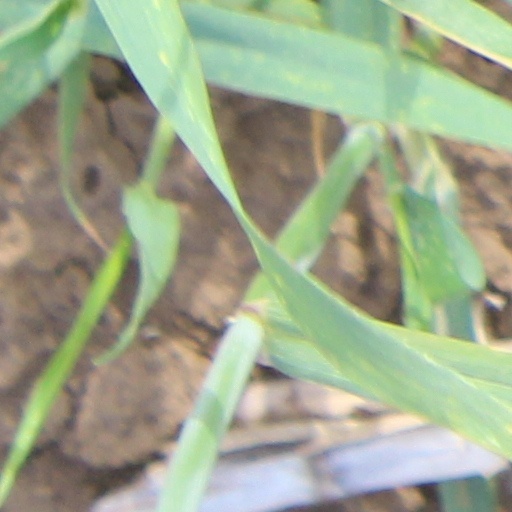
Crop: wheat